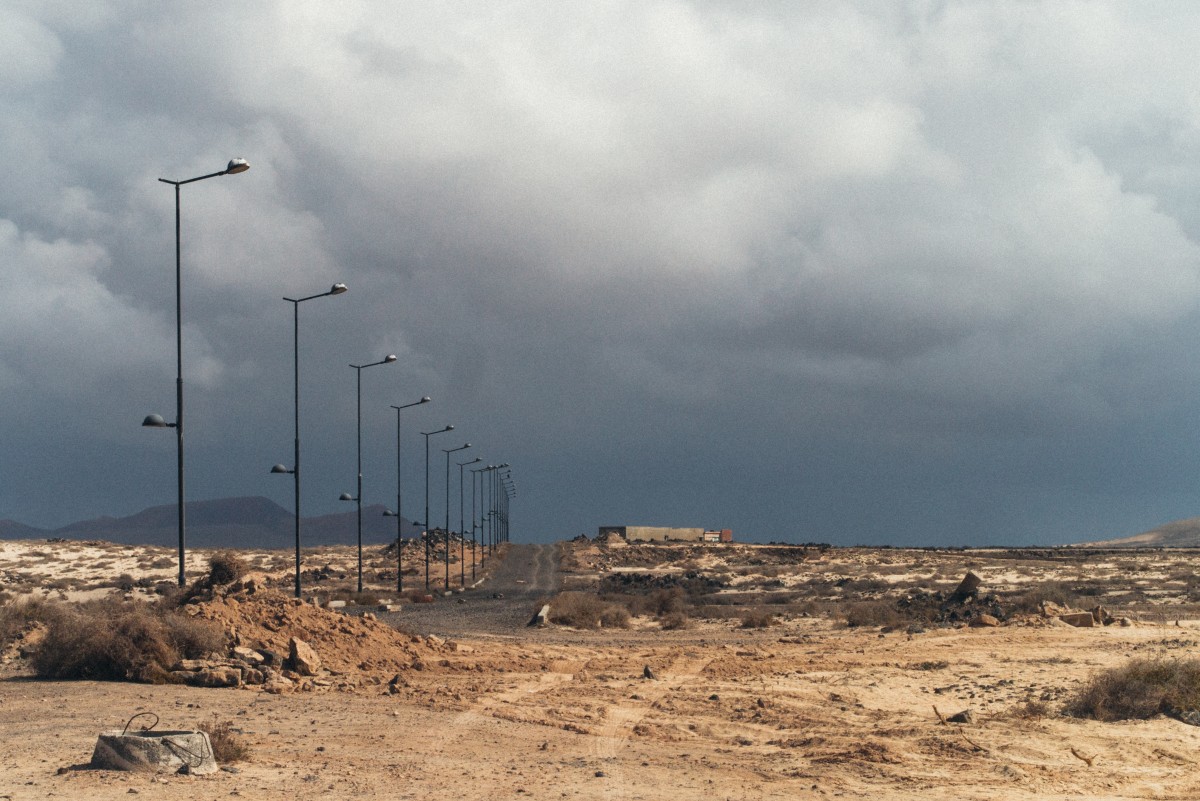
Tags: cloud, weather